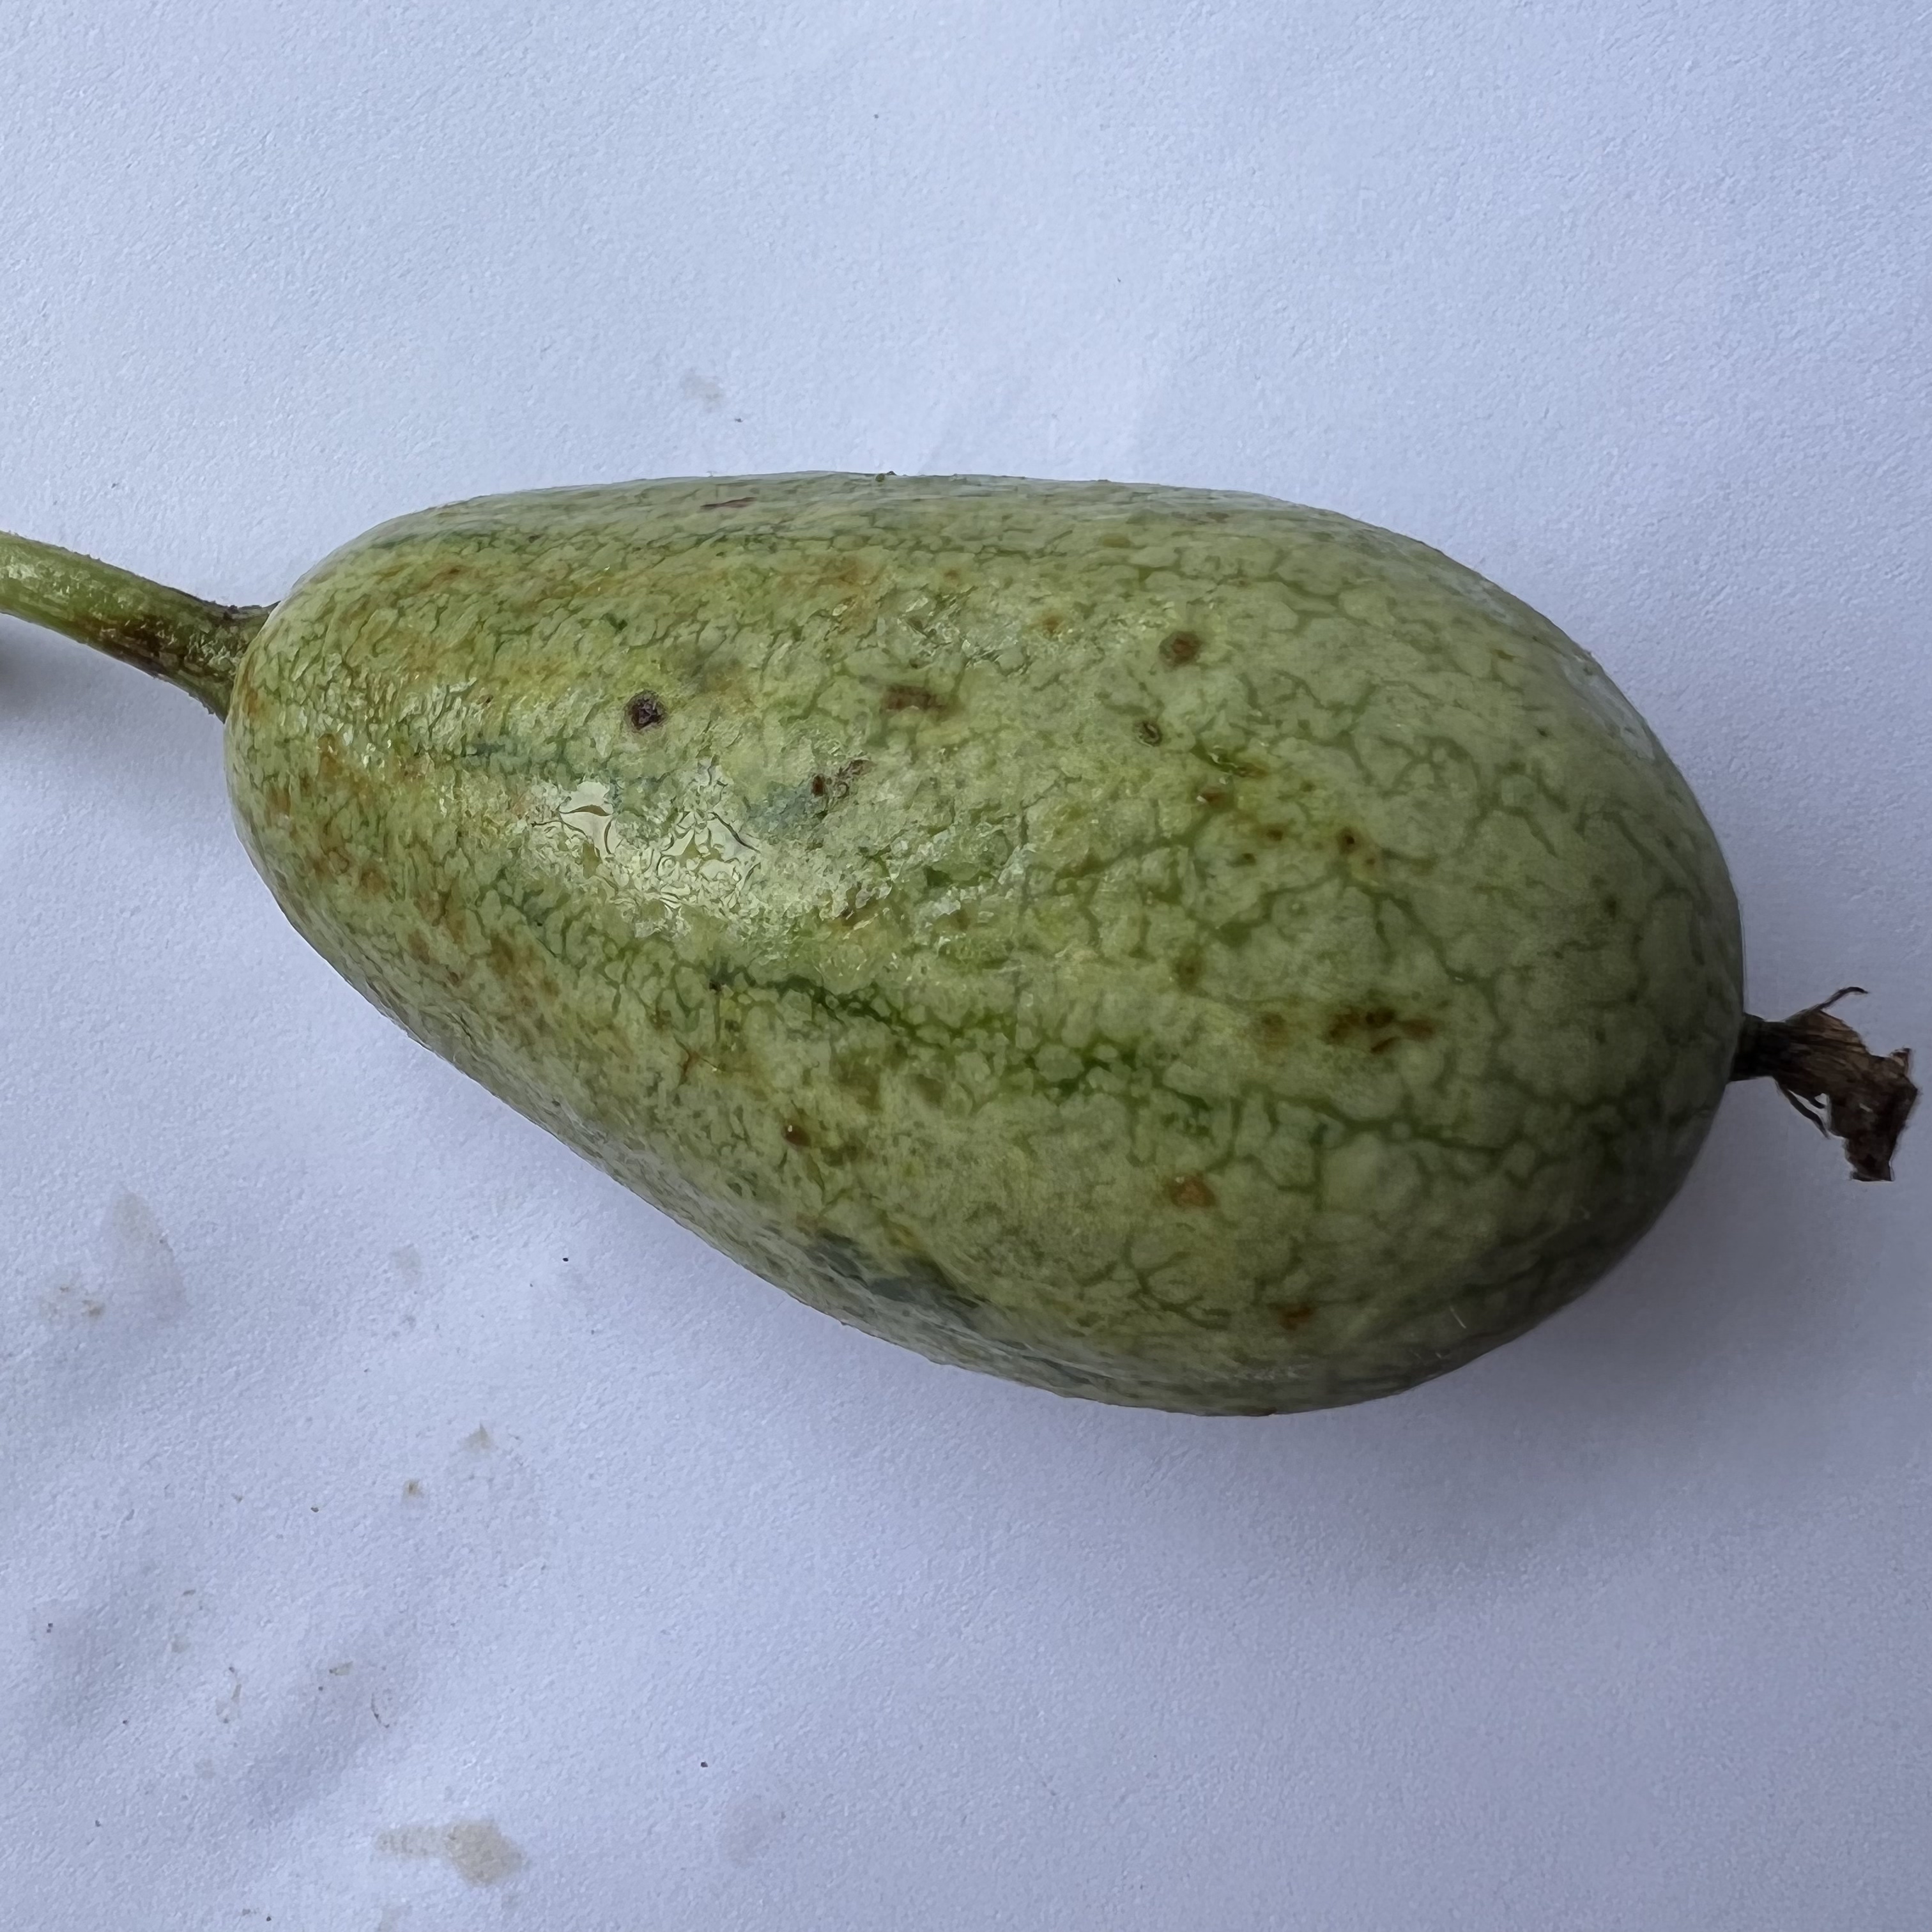
Label: Anthracnose